18th Arkansas Infantry Regiment (Marmaduke's)

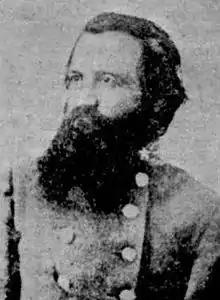
Colonel (later Brig. Gen.) James Argyle Smith, Commander 3rd-5th Confederate Infantry Regiment

By the time of the Battle of Chickamauga, the 3rd Confederate had been field consolidated with the 5th Confederate Infantry due to battle losses and placed under the command of Colonel James A. Smith. The consolidated 3rd/5th Confederate Infantry was assigned to the brigade of Brigadier General Lucius E. Polk in Cleburn's Division of the Army of Tennessee.